Dotty Fothergill

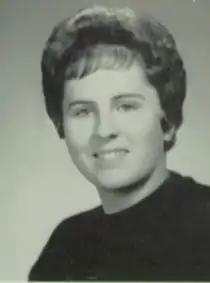
Fothergill in 1963

Dorothy Ann Fothergill (born c. 1943) is an American former left-handed ten-pin bowler who competed in the Professional Women's Bowling Association (PWBA). In a brief career that was cut short by injury, she won 12 titles on the PWBA Tour, including six major championships. She was named the Woman Bowler of the Year in 1968 and 1969, and defeated many top men's competitors in exhibition play. She sued the Professional Bowlers Association in 1970 when her application to compete in men's tournaments was rejected. She was inducted into the Women's International Bowling Congress (WIBC) Hall of Fame (later merged into the United States Bowling Congress Hall of Fame) in 1980. She was also one of the charter inductees into the PWBA Hall of Fame in 1995.